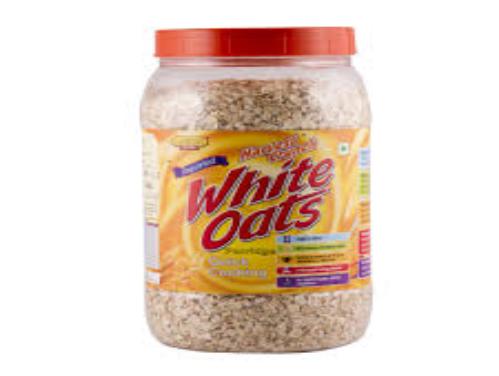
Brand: Harvest Crunch
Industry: Food